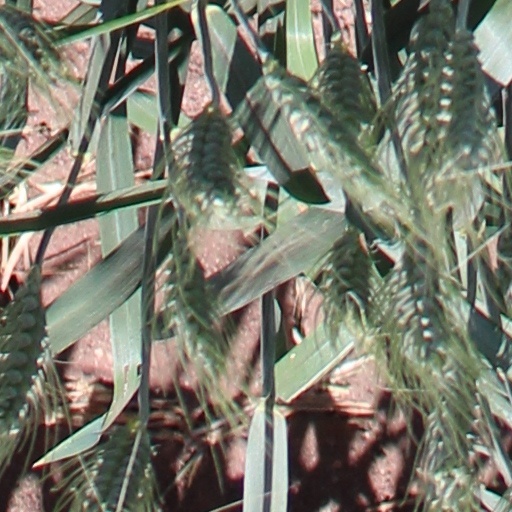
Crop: wheat